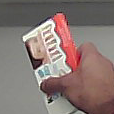
Product: kinder_chocolate